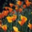
Label: poppy